Wheelie bike

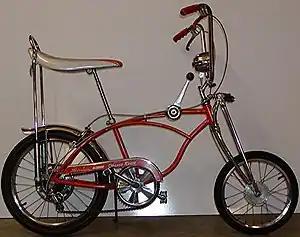
1968 Schwinn Sting-Ray Orange Krate 5-speed

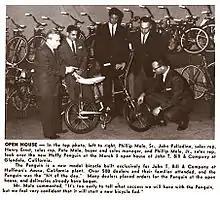
Open house for the Huffy Penguin on March 3, 1963

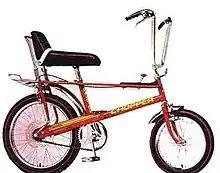
The North American Version of The Mk2 Raleigh Chopper

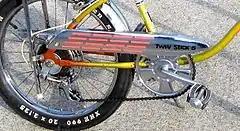
Huffy Flaming Stack chain Guard

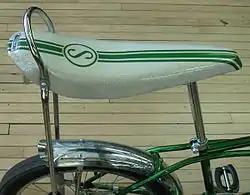
Schwinn banana seat with sissy bar, bobbed fender, and slick, square-profile tire

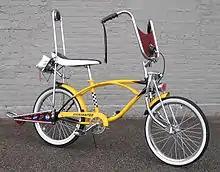
Customized "Eliminator" with speedometer and wheelie bar

A wheelie bike, also called a dragster, muscle bike, high-riser, spyder bike or banana bike, is a type of stylized children's bicycle designed in the 1960s to resemble a chopper motorcycle and characterized by ape hanger handlebars, a banana seat with sissy bar, and small wheels. Notable examples include the Huffy Dragster series, Schwinn Sting-Ray and Krate lines, and the Raleigh Chopper line. Other notable manufacturers and retailers that offered models include AMF, CCM, Columbia, Iverson, J. C. Penney, Malvern Star, Monark, Murray, Ross, Sears, and Vindec.